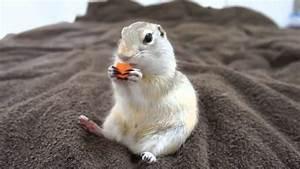
squirrel